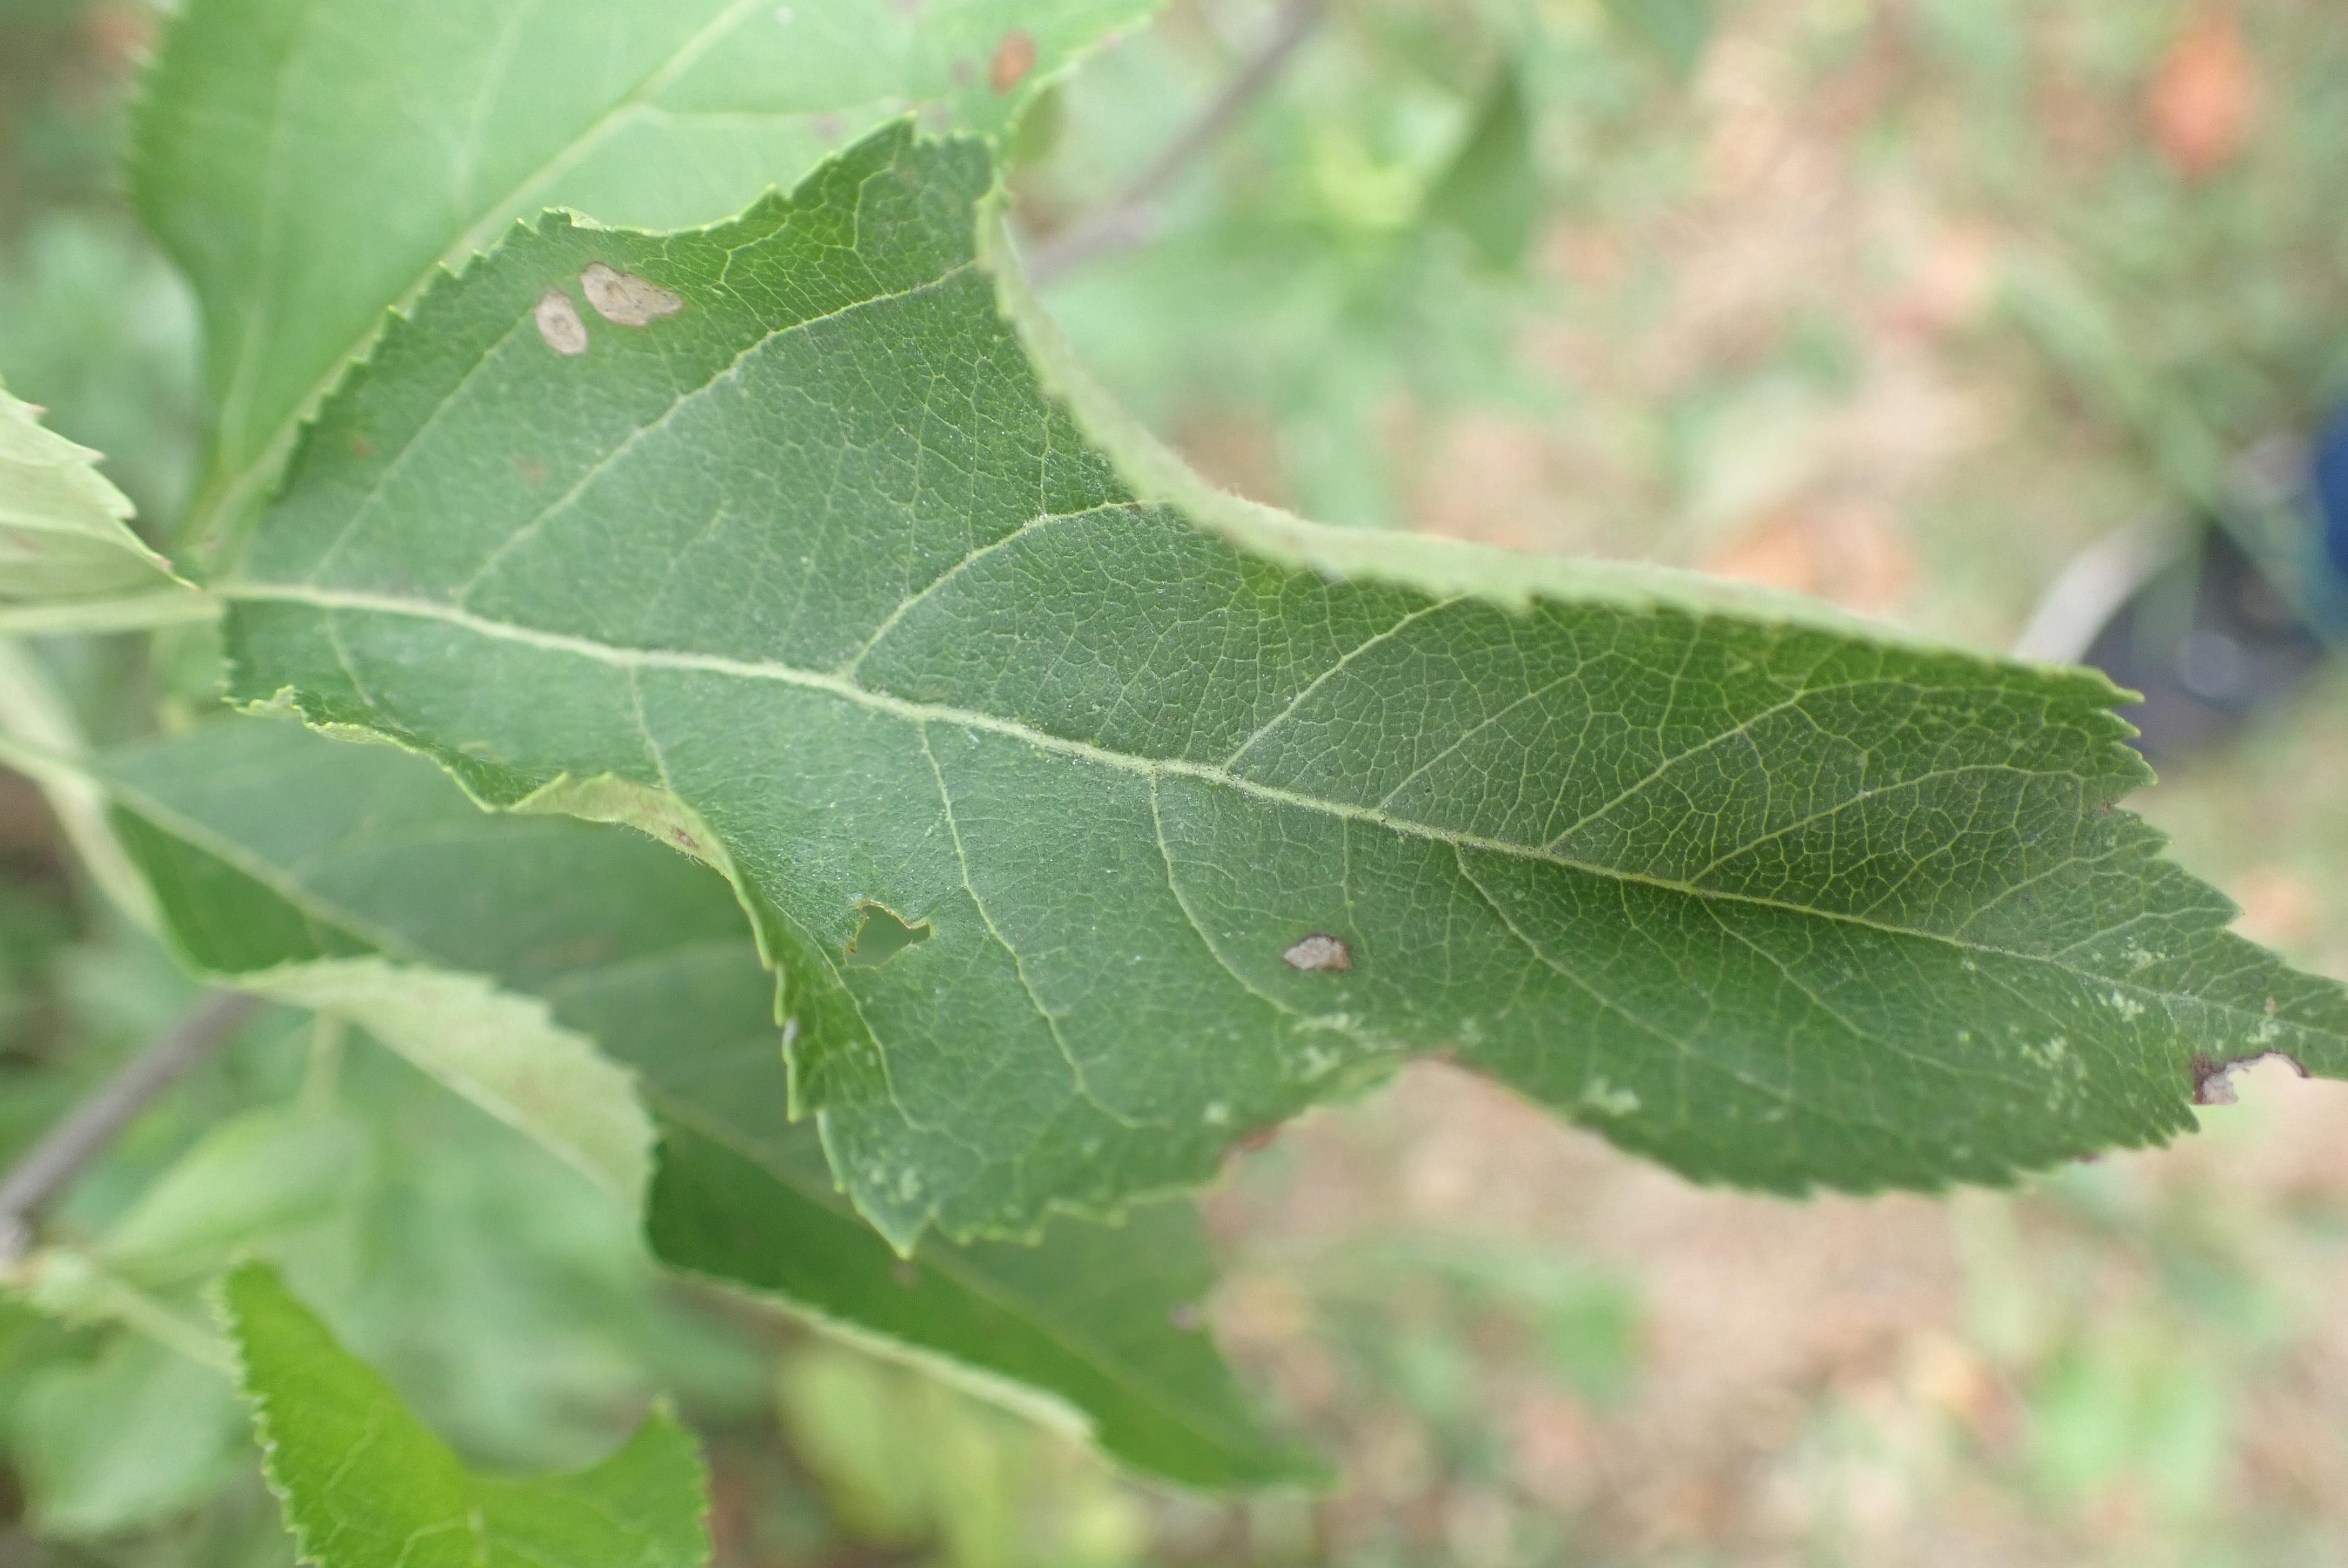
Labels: complex